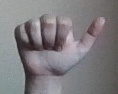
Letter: dhad